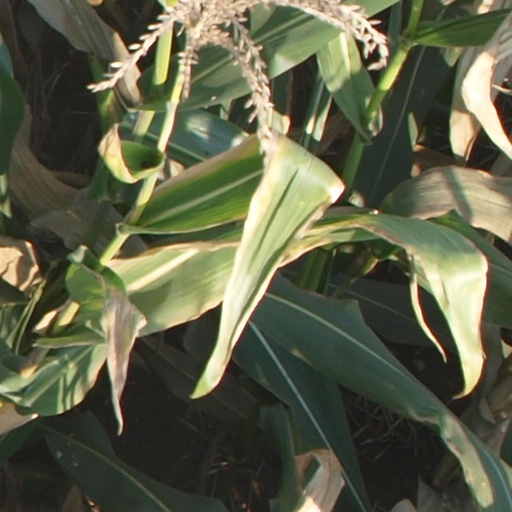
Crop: maize; corn